Solar architecture

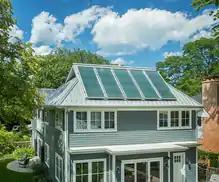
Photothermic modules on roof

Photothermic modules convert solar light into heat. They easily heat domestic water to 80 °C (353 K). They are put facing the sunny cardinal point, rather pointing towards the horizon to avoid overheating in summer, and take more calories in the winter. In a 45° North place, the module should face the south and the angle to the horizontal should be about 70°.